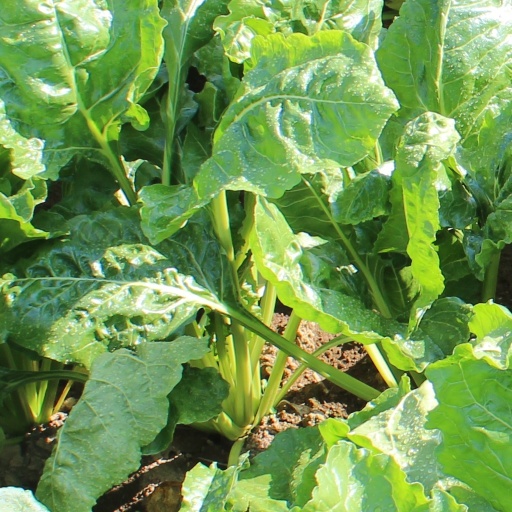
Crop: sugar beet